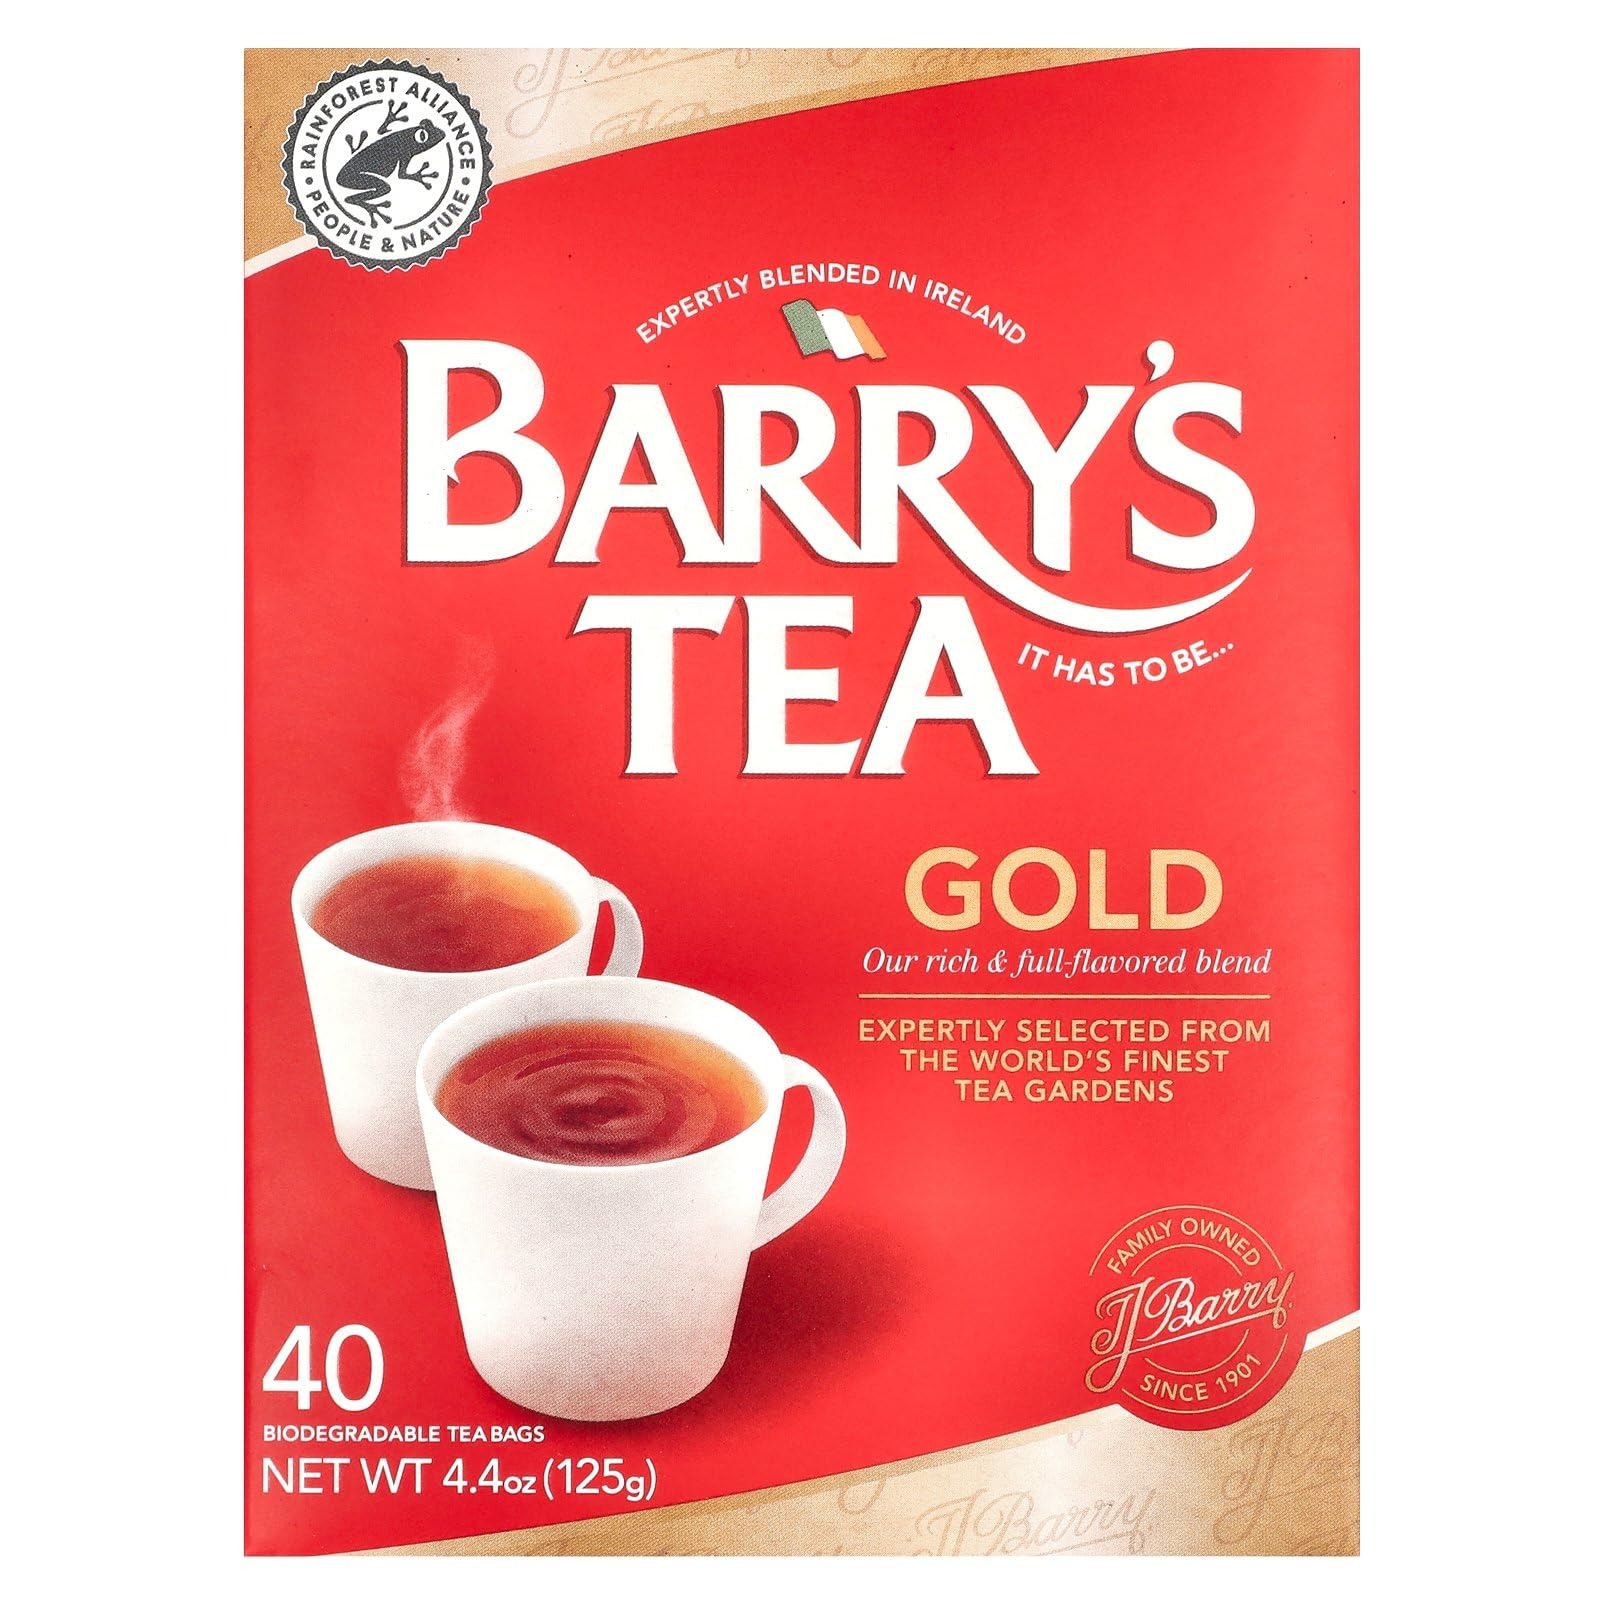
Item Name: Barrys Tea Gold 40 Bags 125g (4.4oz)
Bullet Point 1: Rainforest Alliance Certified
Bullet Point 2: Our Most Loved Signature Blend
Bullet Point 3: Family Owned JJ Barry Since 1901
Value: 40.0
Unit: Count

Price: 4.595